Bright spot

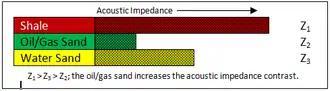
The diagram above shows the acoustic impedance relationship that results in a bright spot.

In reflection seismology, a bright spot is a local high amplitude seismic attribute anomaly that can indicate the presence of hydrocarbons and is therefore known as a direct hydrocarbon indicator. It is used by geophysicists in hydrocarbon exploration.